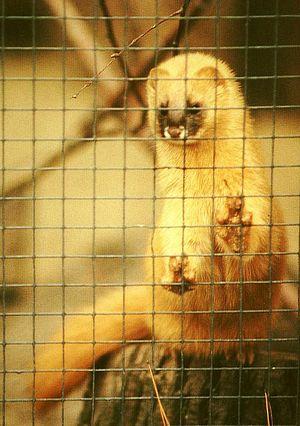
Mustela est un genre de Mustélidés qui comprend l'ensemble des « belettes ». C'est-à-dire les belettes d'Europe et d'ailleurs, mais aussi les hermines, les putois, les furets et certains visons.